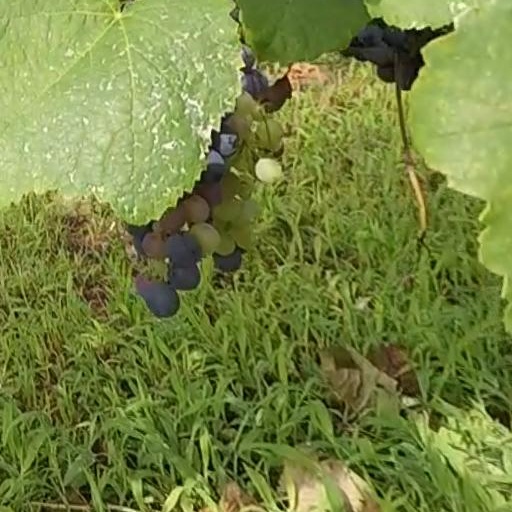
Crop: grape